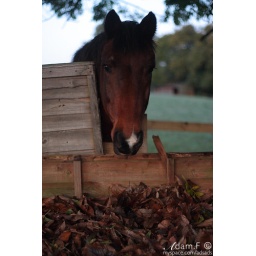
in a field by my house